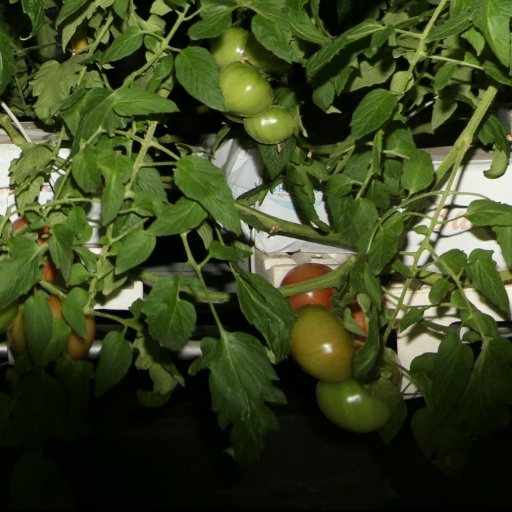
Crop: tomato